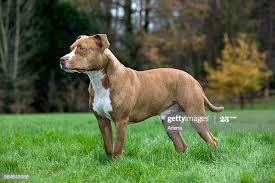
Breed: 216-n000078-American_Staffordshire_terrier